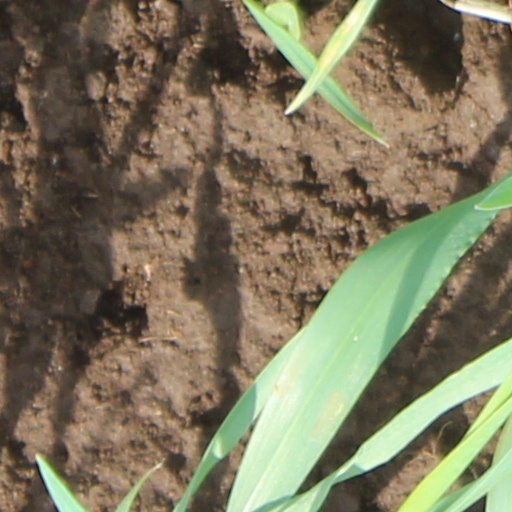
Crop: wheat